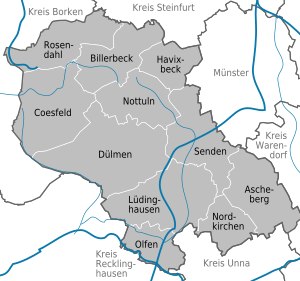
Kreis Coesfeld / Byer og kommuner
Byer og kommuner
Kreis Coesfeld ligger i Münsterland i Westfalen i den nordlige del af den tyske delstat Nordrhein-Westfalen og blev dannet i forbindelse med områdereformen 1. januar 1975. Den hører til Regierungsbezirk Münster og er en del af Landschaftsverband Westfalen-Lippe. Administrationsby i Kreisen er byen Coesfeld.